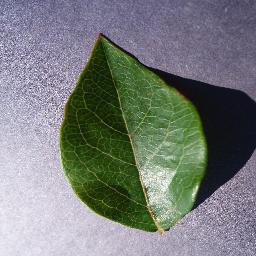
Label: Blueberry___healthy